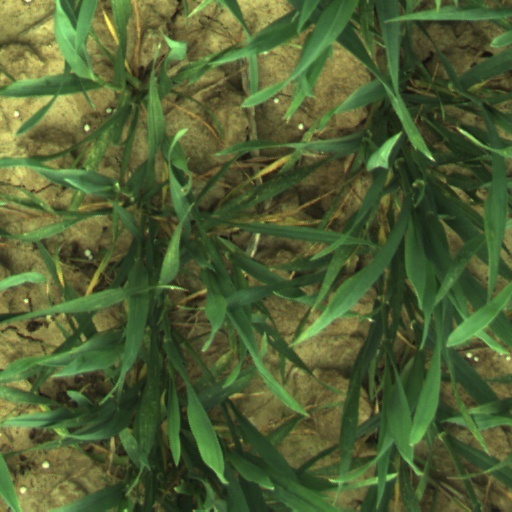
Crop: wheat